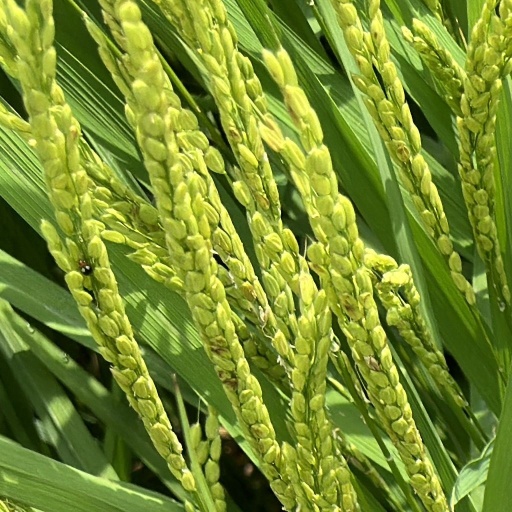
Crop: rice